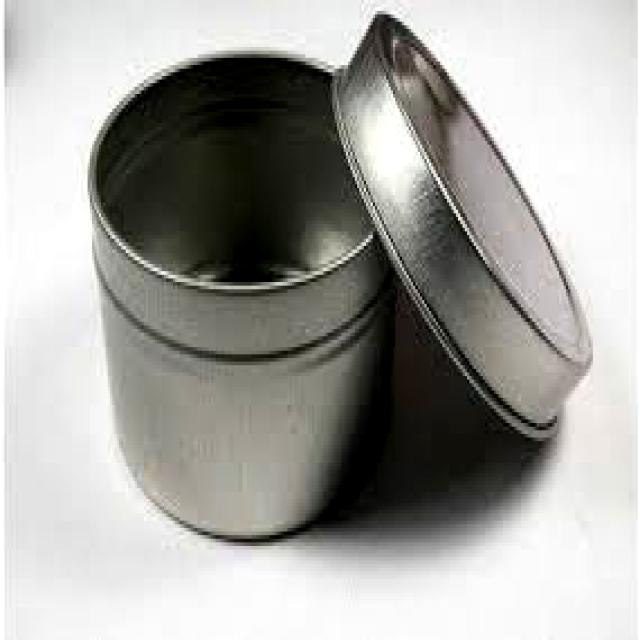
Label: Metal